Ground Safety Zone

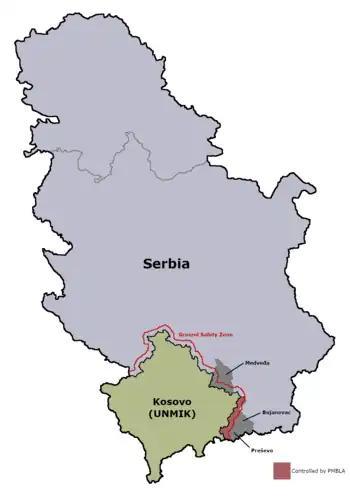

The Ground Safety Zone was a 5-kilometre-wide (3.1 mi) demilitarized zone (DMZ) established in June 1999 after the signing of the Kumanovo agreement which ended the Kosovo War. It bordered the area between Yugoslavia (FRY) and Kosovo (governed by the UN).